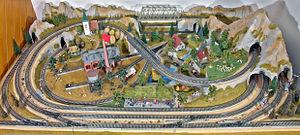
Le modélisme ferroviaire est une activité de modélisme concernant les trains et le monde ferroviaire, et tout particulièrement leur reproduction suivant une échelle et un thème définis, ainsi que leur exploitation.